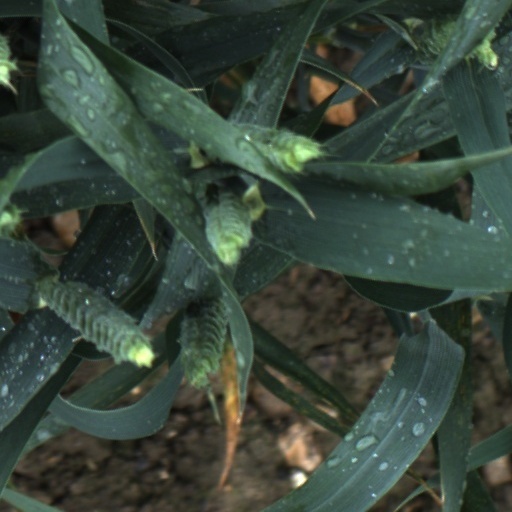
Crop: wheat